Rogério Ceni

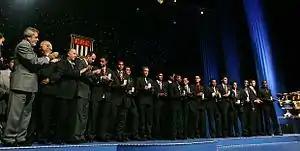
Ceni (fourth from left) with the São Paulo squad in 2005

Ceni made his senior debut with Sinop. In 1990, Ceni joined São Paulo, spending his first six seasons in Brazilian Série A as a backup or third-choice.